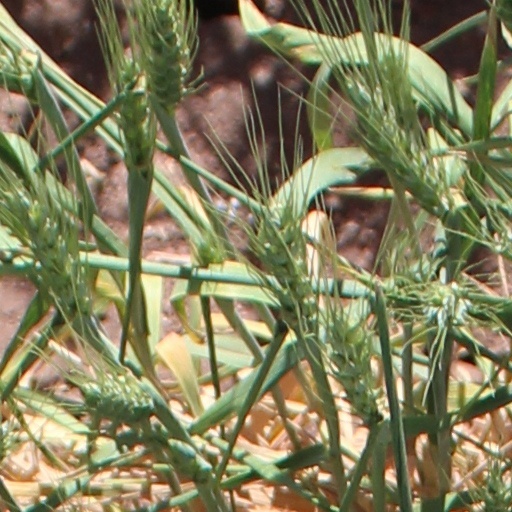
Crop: wheat